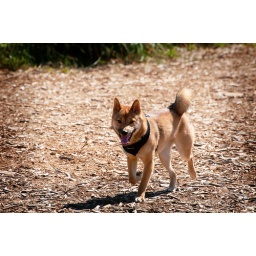
This was a little dog running around at Marrymoore park.  Very cool breed of dog.